Window Cleaners

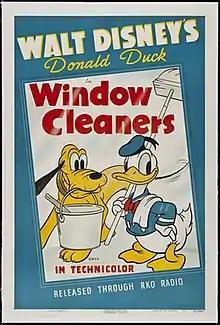
Theatrical release poster

Window Cleaners is an animated short film produced in Technicolor by Walt Disney Productions and released to theaters on September 20, 1940 by RKO Radio Pictures.